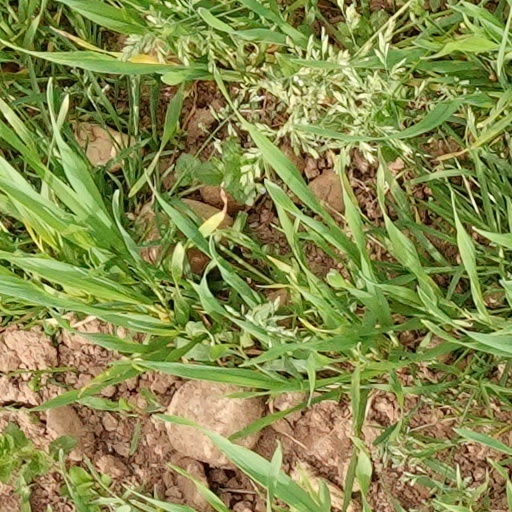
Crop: wheat